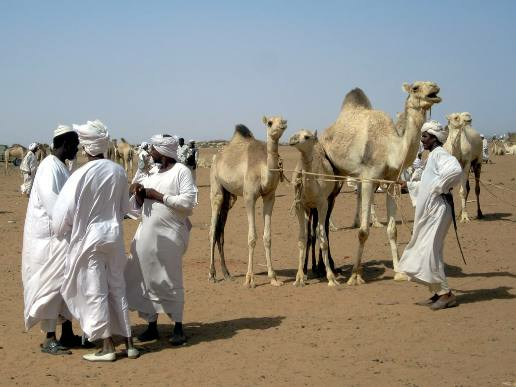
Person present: Yes